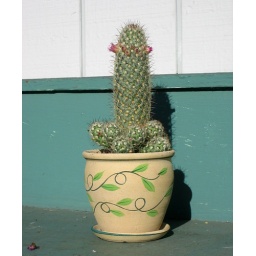
A cactus plant outside a flower shop in Foggy Bottom - Washington, DC